Carl Axel Setterberg

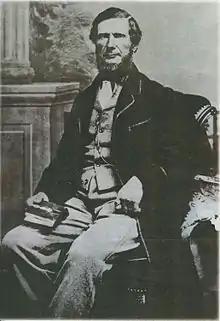
Carl Axel Setterberg

Carl Axel Setterberg (1812–1871) was a Swedish-born Finnish architect. Setterberg provided much of the urban design for the city of Vaasa, Finland.